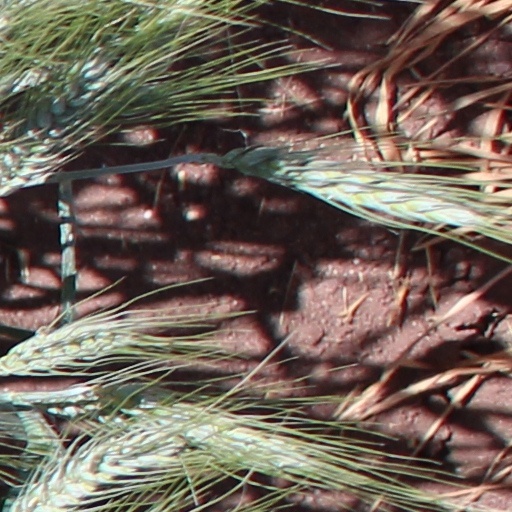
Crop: wheat